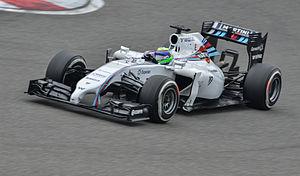
Le Grand Prix automobile de Chine 2014, disputé le 20 avril 2014 sur le circuit international de Shanghai à Shanghai, est la 901ᵉ épreuve du championnat du monde de Formule 1 courue depuis 1950 et la quatrième manche du championnat 2014.
Felipe Massa, né le 25 avril 1981 à São Paulo, est un pilote automobile brésilien. Il dispute 269 Grands Prix de Formule 1 entre 2002 et 2017, et a remporté onze victoires avec un titre de vice-champion en 2008.
Le championnat du monde de Formule 1 2014, 65ᵉ édition du championnat du monde des pilotes de Formule 1, comporte dix-neuf Grands Prix. Il commence à Melbourne le 16 mars et s'achève à Abou Dabi le 23 novembre. Il est notamment marqué par l'adoption de nouveaux règlements techniques et sportifs : les moteurs V8 atmosphériques des monoplaces sont remplacés par des moteurs V6 turbocompressés à double système de récupération d'énergie ; l'attribution des points est doublée pour la dernière manche du championnat à Abou Dabi ; les pilotes gardent les mêmes numéros d'une saison sur l'autre, sauf le nᵒ 1 attribué au champion du monde ; le Grand Prix d'Autriche fait son retour au calendrier et un nouveau Grand Prix est organisé en Russie, à Sotchi.
Williams Grand Prix Engineering est une écurie britannique de Formule 1, basée à Grove. Fondée en 1977 par Frank Williams et Patrick Head, l'équipe était la propriété de Frank Williams, Brad Hollinger, Patrick Head, le marché public et le fonds en fiducie des employés jusqu'en août 2020. Le 21 août 2020, Williams est racheté dans son intégralité par le fond d'investissement américain Dorilton Capital.